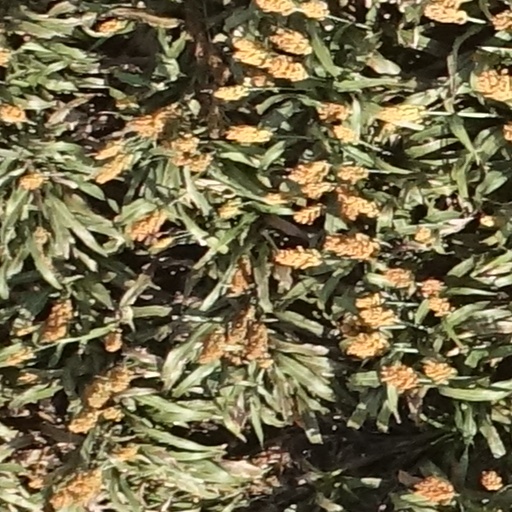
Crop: sorghum